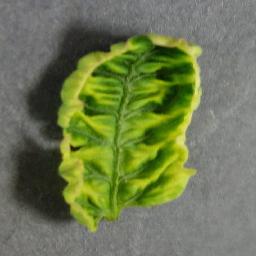
Label: Tomato___Tomato_Yellow_Leaf_Curl_Virus